Capitol Theater (Burlington, Iowa)

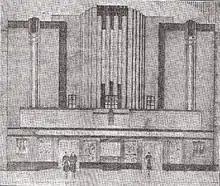
A sketch drawing of "The Capitol Theater".

On December 29, 1936, plans to create a modernized theater were finished. It was approved by the firm of Wetherell and Harrison architects and approved for the Central States Theater Corporation. The theater was built in between the I.S.U. and Eisfeld building on Third Street. The front of the theater extended five to six feet above the I.S.U. building.